Economy of New England

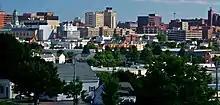
Portland, Maine, the largest tonnage seaport city in New England

Exports consist mostly of industrial products, including specialized machines and weaponry (aircraft and missiles especially), built by the region's educated workforce. About half of the region's exports consist of industrial and commercial machinery, such as computers and electronic and electrical equipment. This, when combined with instruments, chemicals, and transportation equipment, makes up about three-quarters of the region's exports. Granite is quarried at Barre, Vermont, guns made at Springfield, Massachusetts, and Saco, Maine, boats at Groton, Connecticut, and Bath, Maine, and hand tools at Turners Falls, Massachusetts. Insurance is a driving force in and around Hartford, Connecticut.